Shamanism

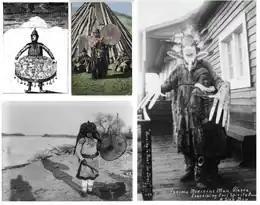
A tableau presenting figures from various cultures described as "shamans" in Western academic literature.

The anthropologist Alice Kehoe criticizes the term "shaman" in her book "Shamans and Religion: An Anthropological Exploration in Critical Thinking". Part of this criticism involves the notion of cultural appropriation. This includes criticism of New Age and modern Western forms of shamanism, which, according to Kehoe, misrepresent or dilute Indigenous practices. Kehoe also believes that the term reinforces racist ideas such as the noble savage.